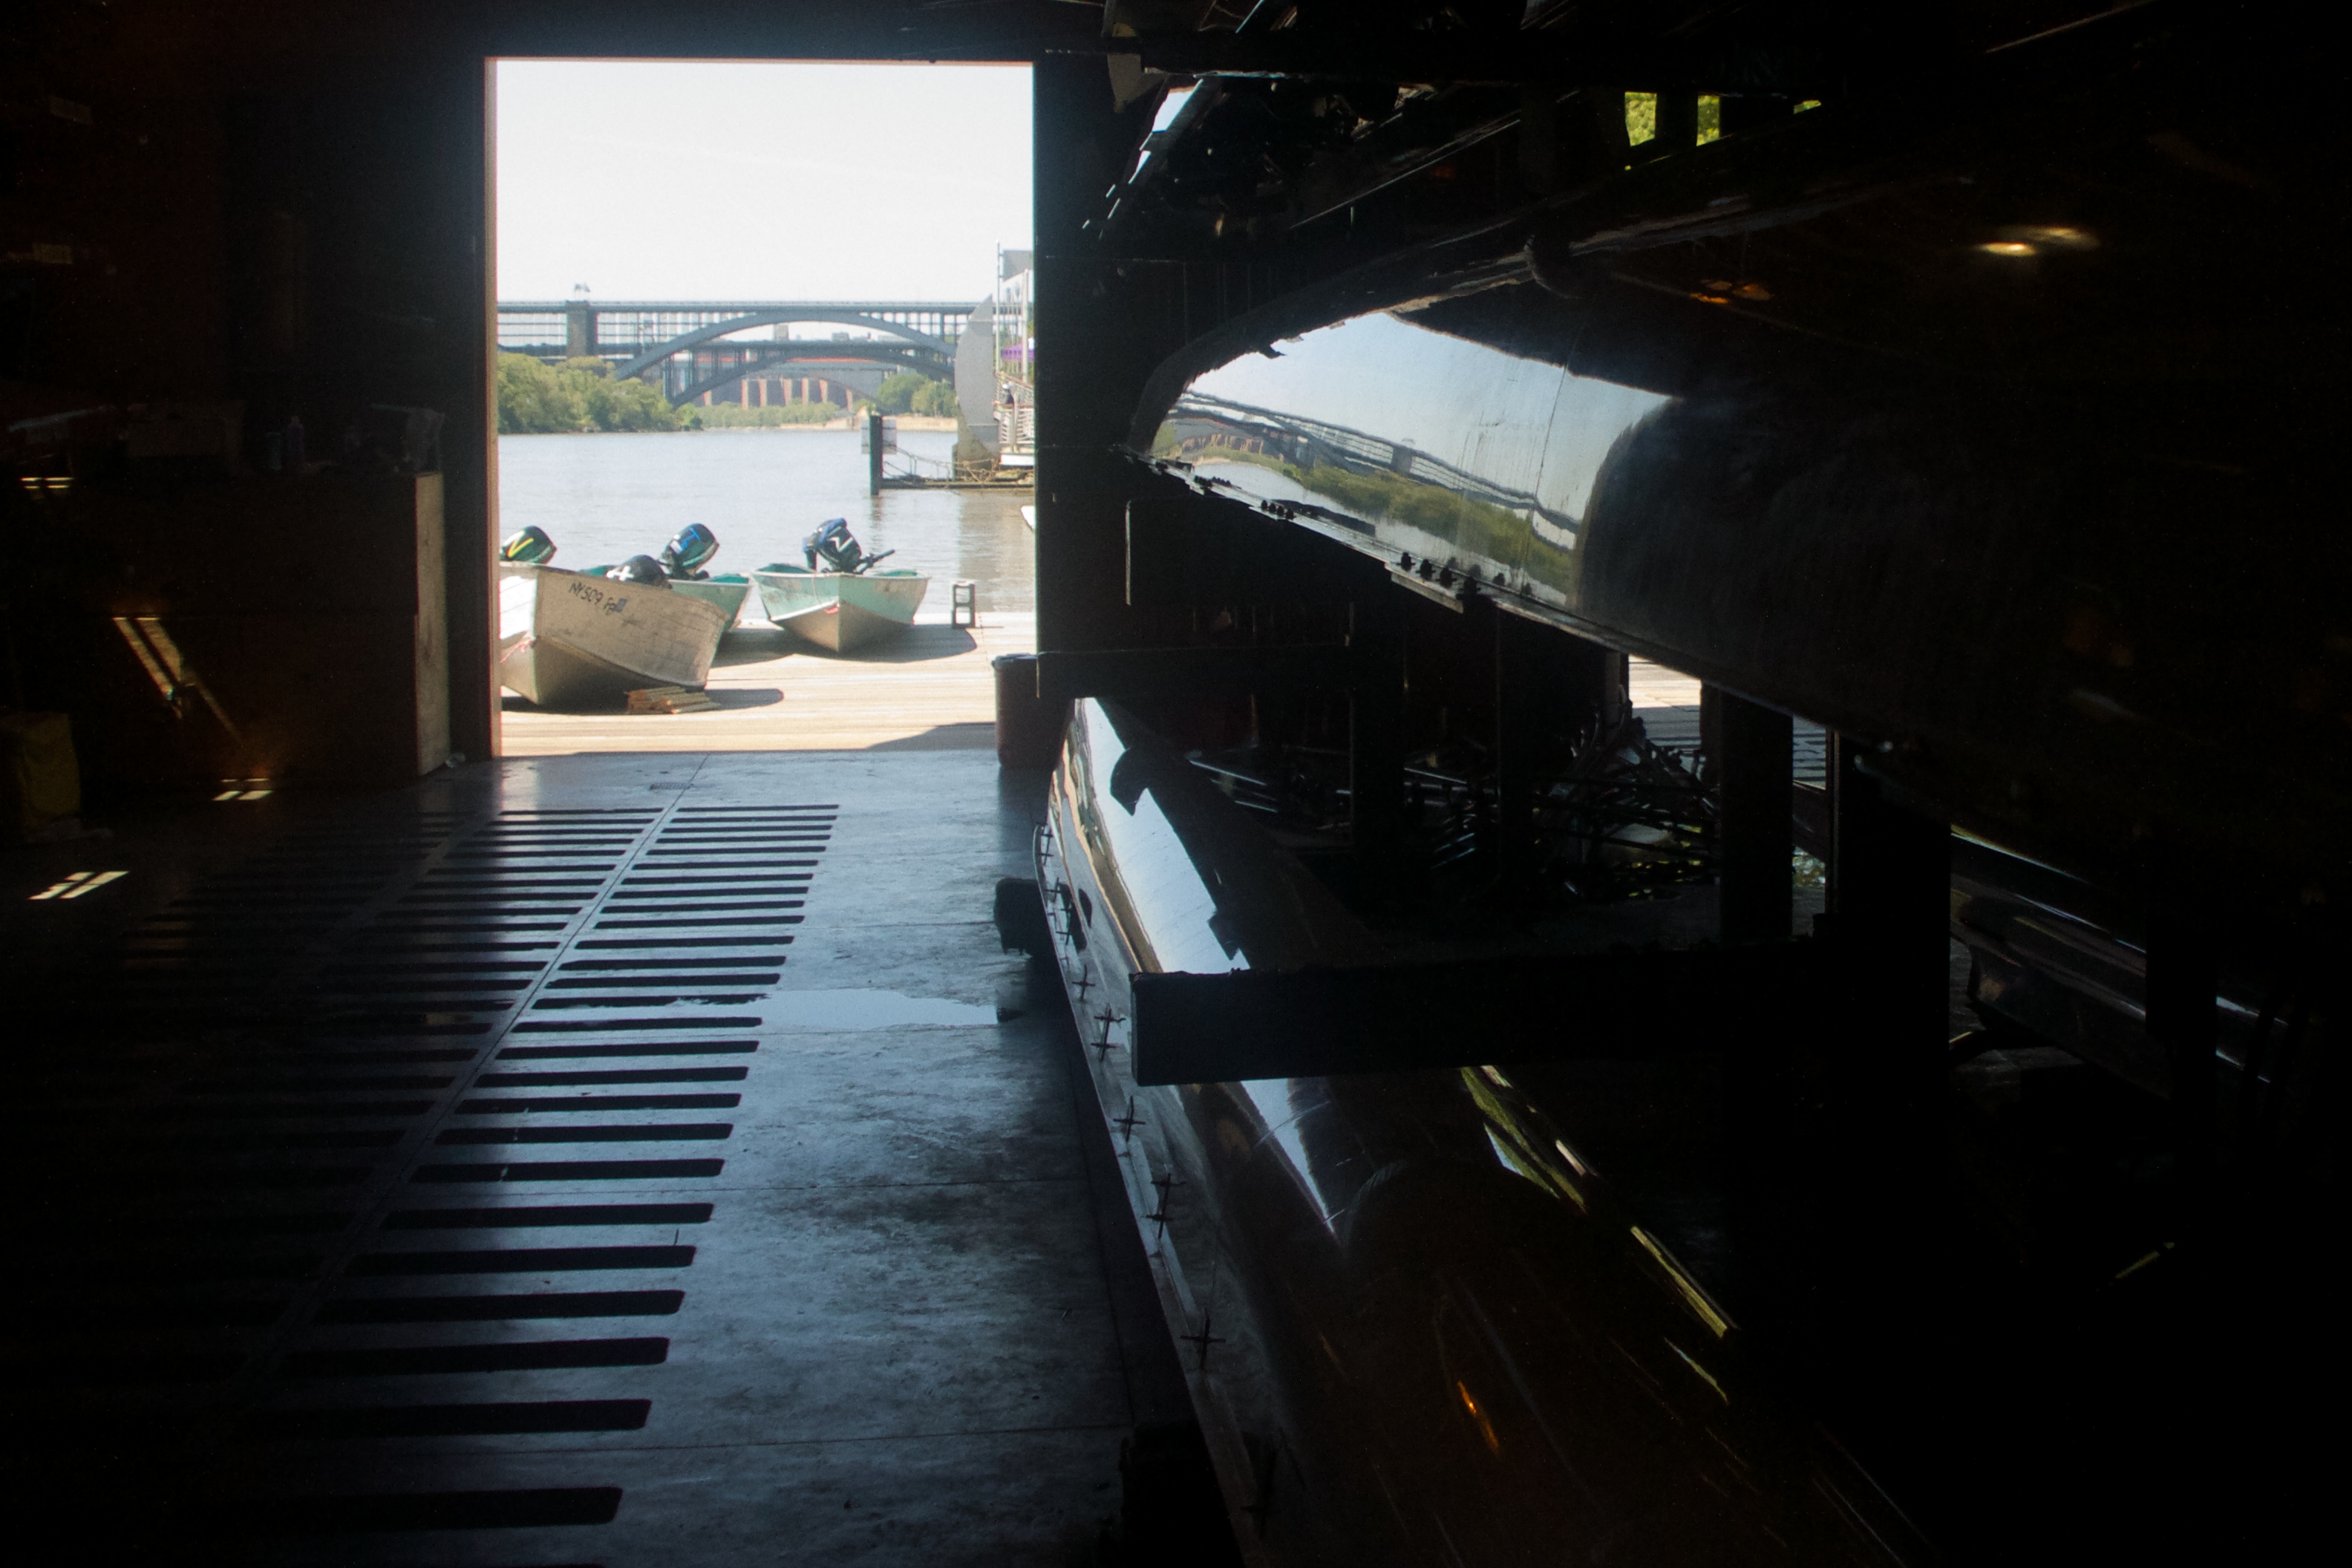
light, night, evening, darkness, shape, rownewyork